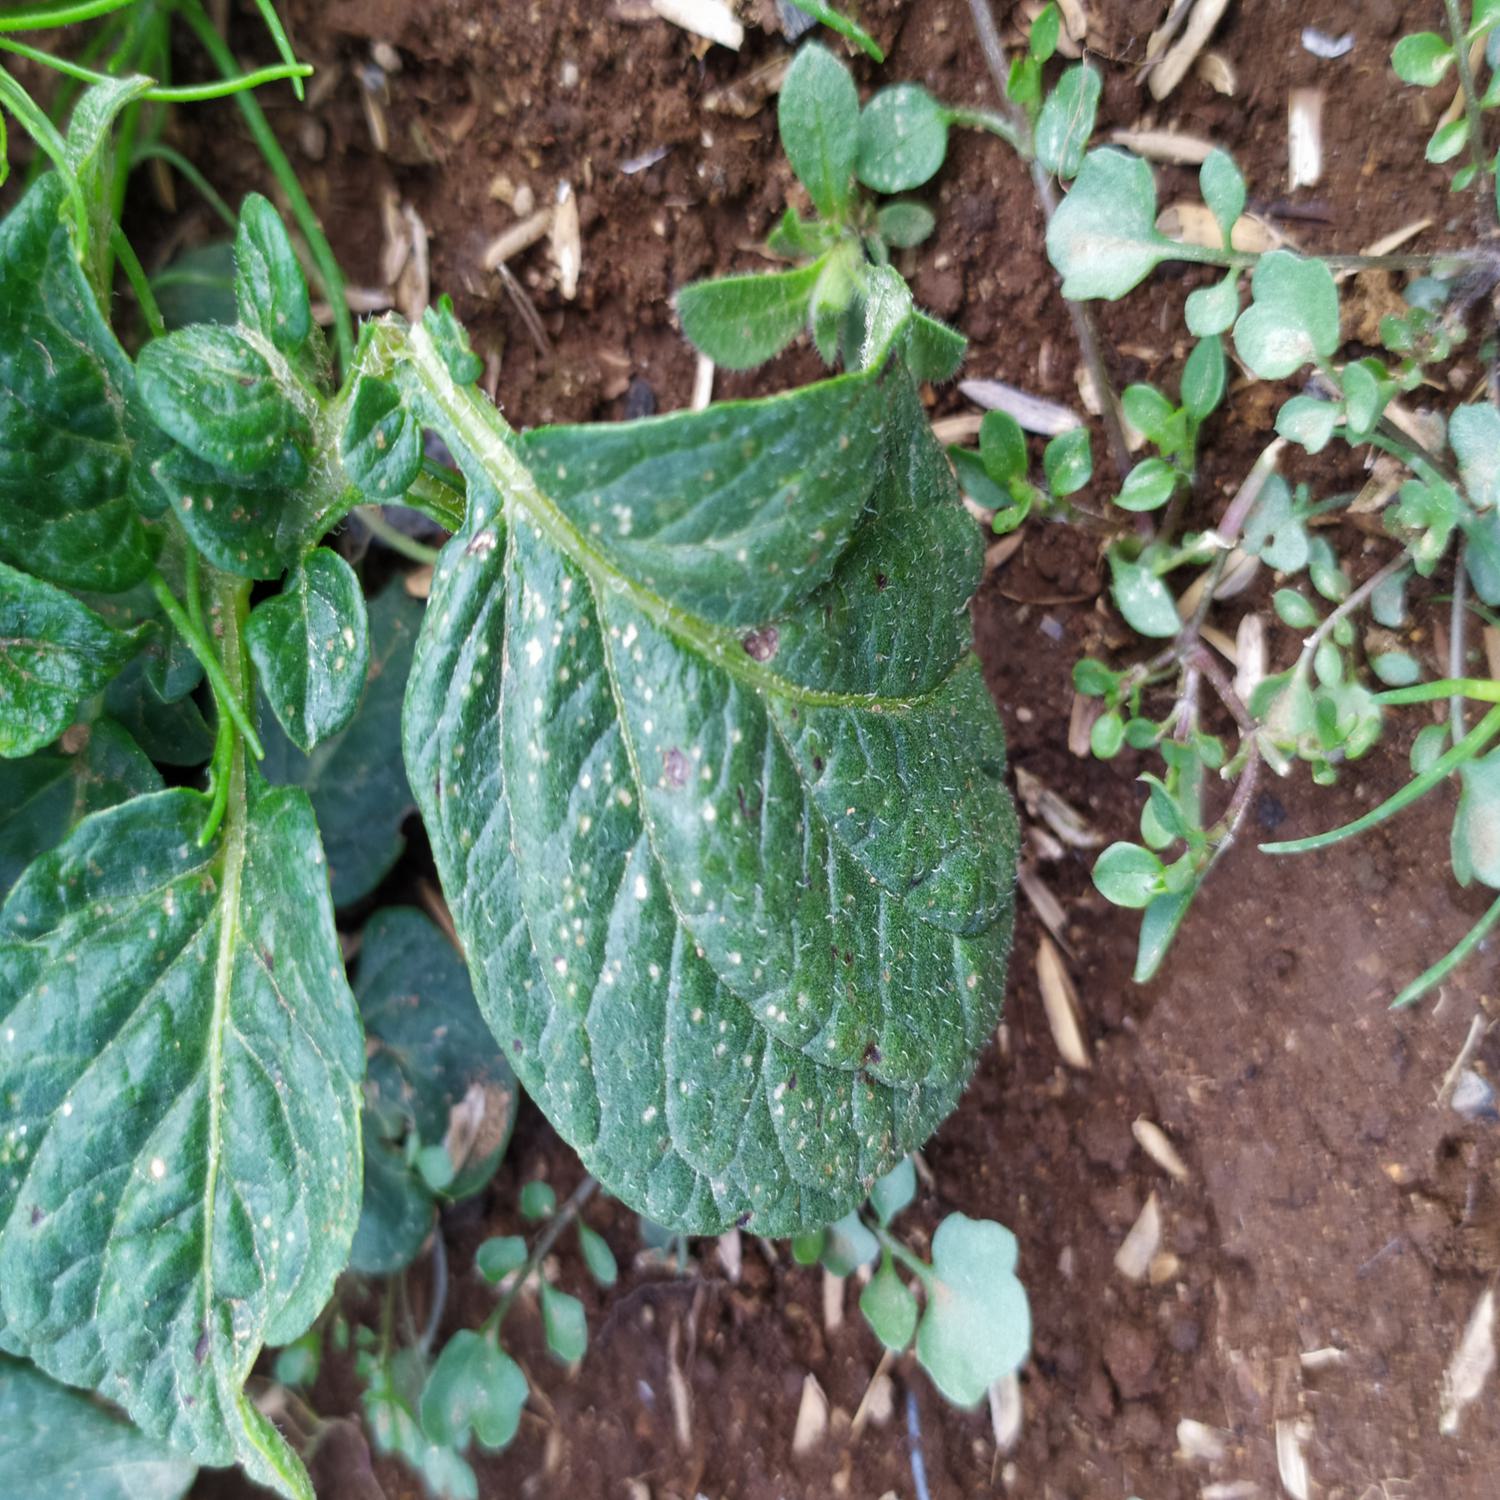
Label: Fungi